Betamax

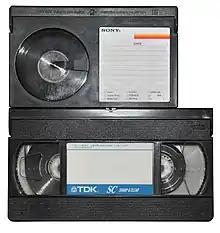
Size comparison between a Betamax cassette (top) and a VHS cassette (bottom)

The VHS format's defeat of the Betamax format became a classic marketing case study. Sony's attempt to dictate an industry standard backfired when JVC made the tactical decision to forgo Sony's offer of Betamax in favor of developing its own technology. JVC felt that accepting Sony's offer would yield results similar to the U-Matic deal, with Sony dominating.